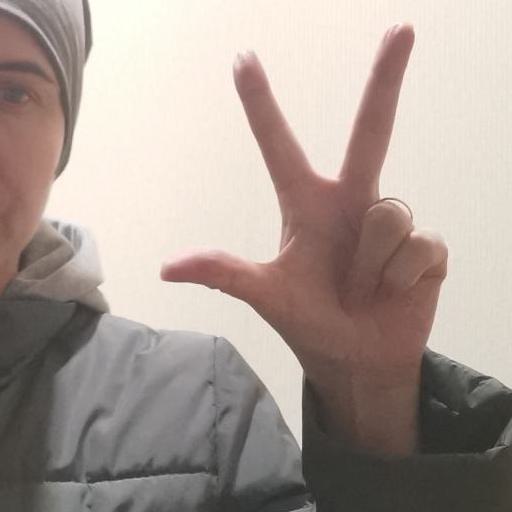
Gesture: three2